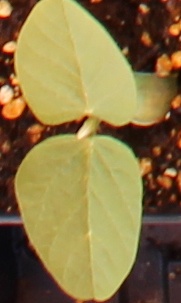
Label: Soybean